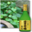
Label: bottle